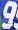
Number: 9